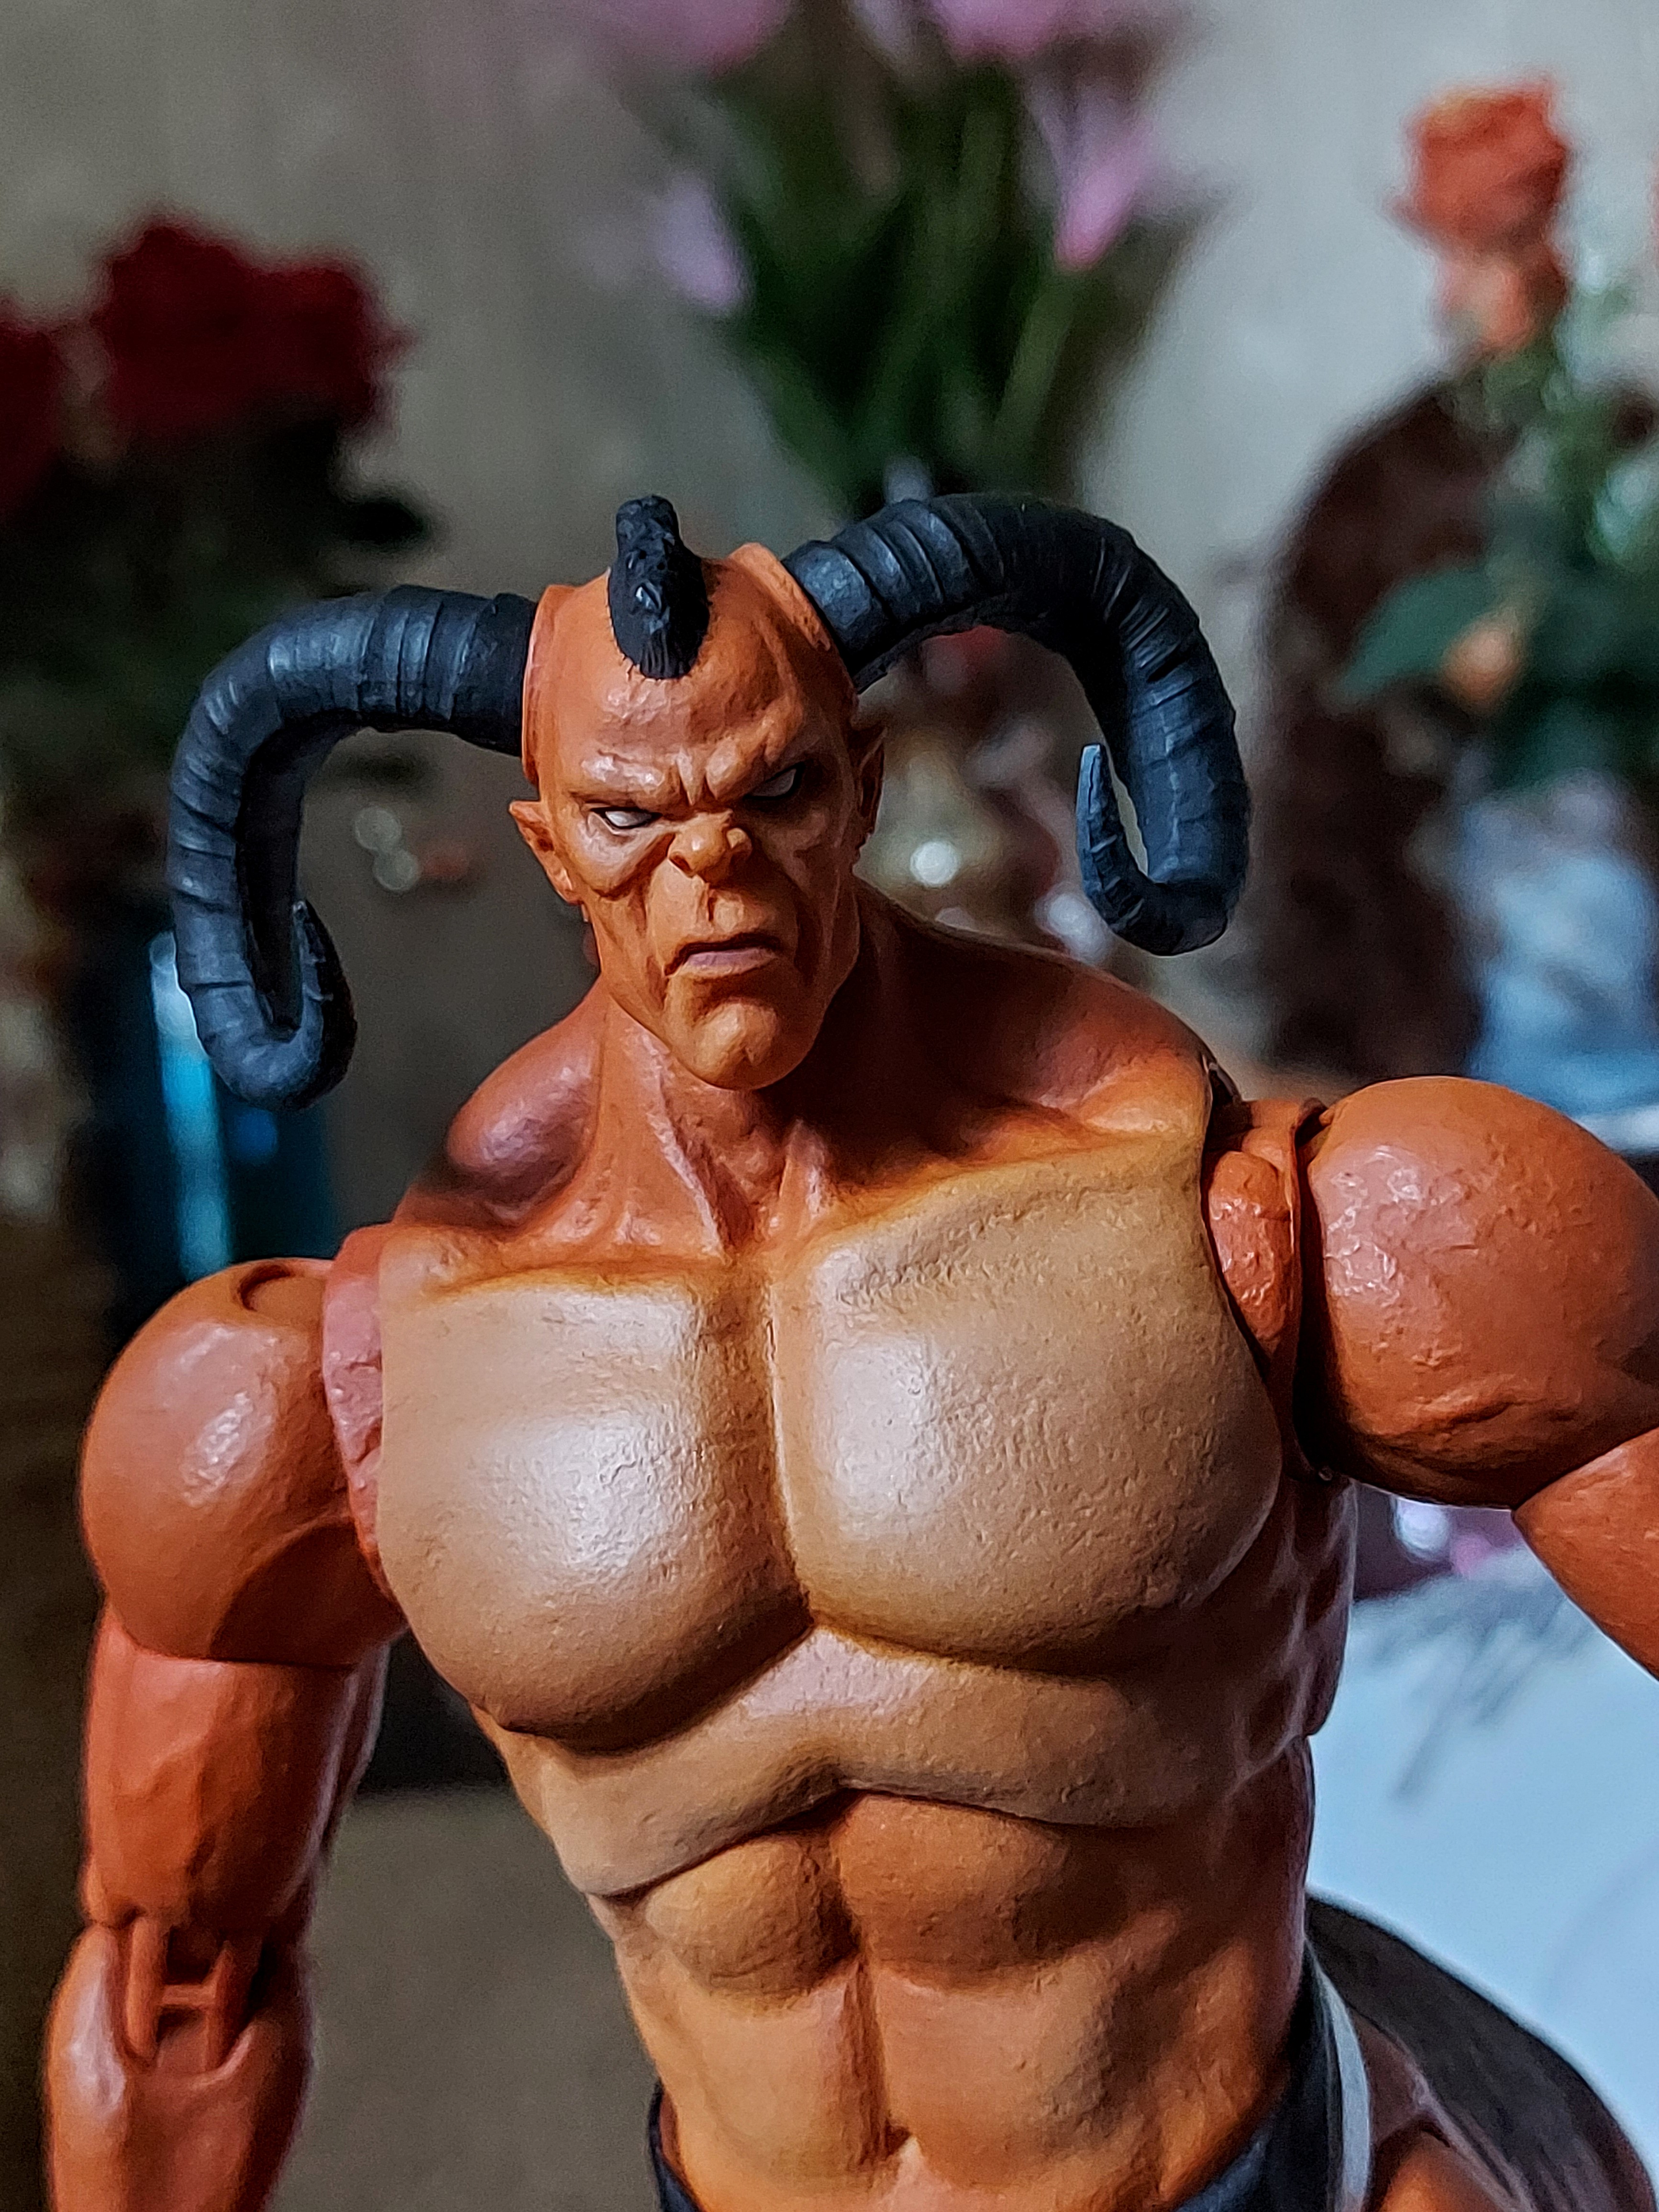
Shokan, storm, collectibles, warrior, fighter, action, figure, forehead, joint, muscle, chest, bodybuilder, bodybuilding, art, trunk, toy, Barechested, event, fictional character, collectable, elbow, abdomen, action figure, flesh, costume, fiction, rib, figurine, metal